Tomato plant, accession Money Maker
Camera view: bottom (45 deg); turntable rotation: 60 degrees
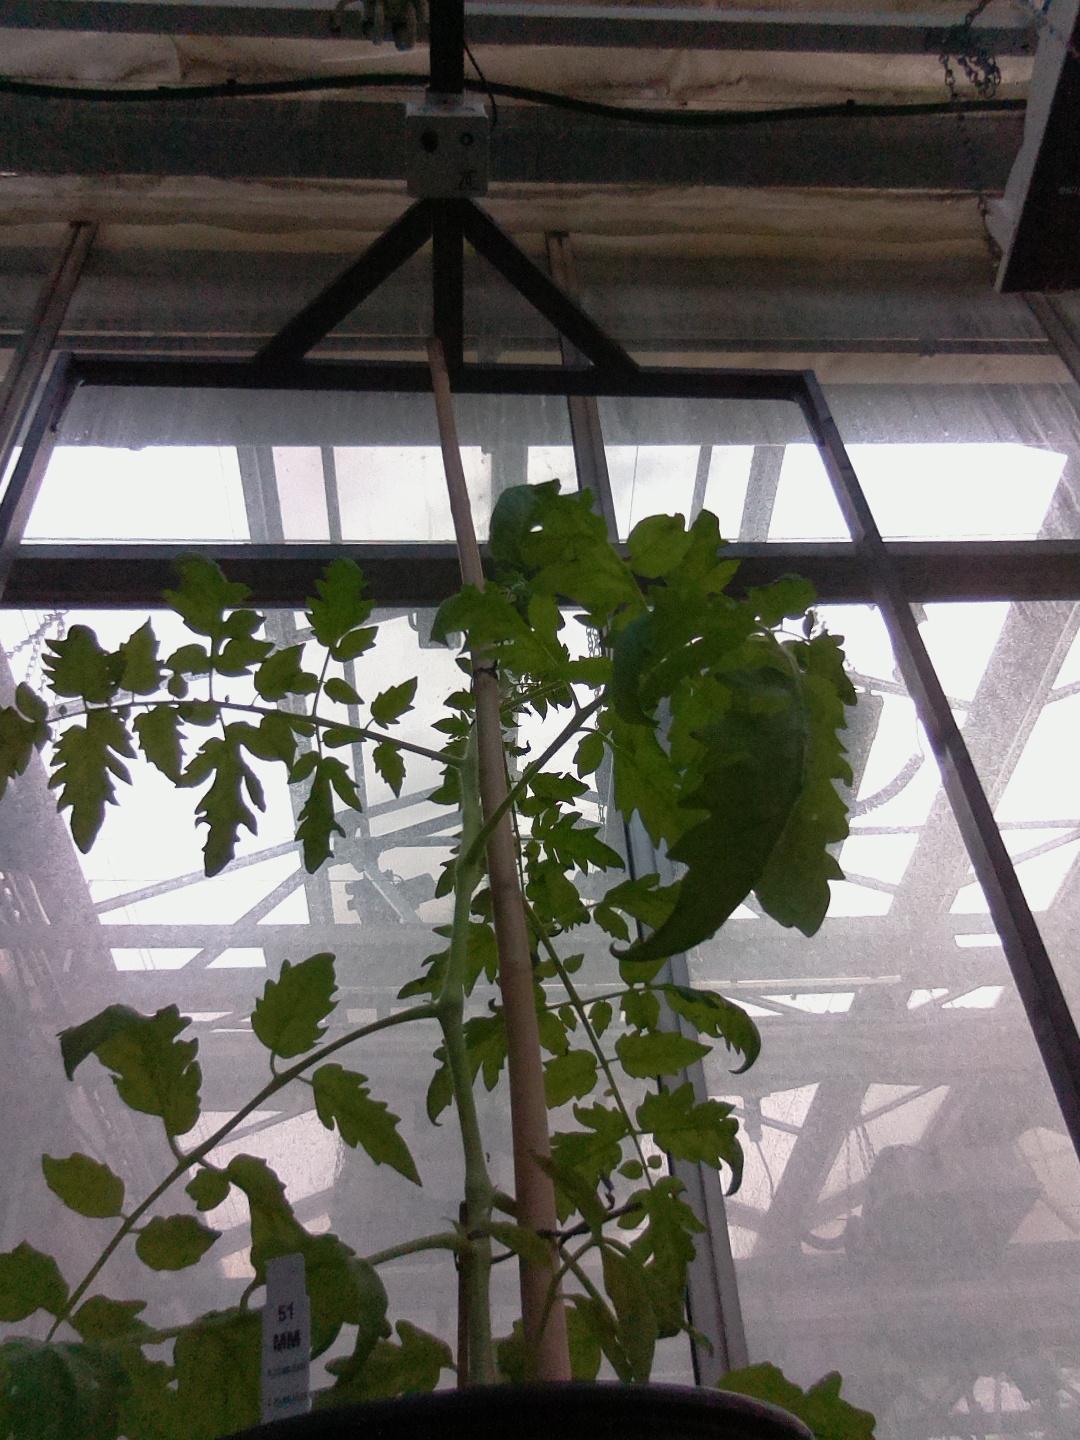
BBCH growth stage 52: 2 inflorescences visible